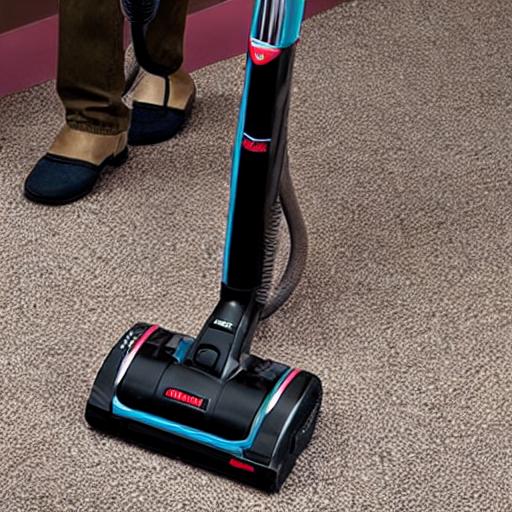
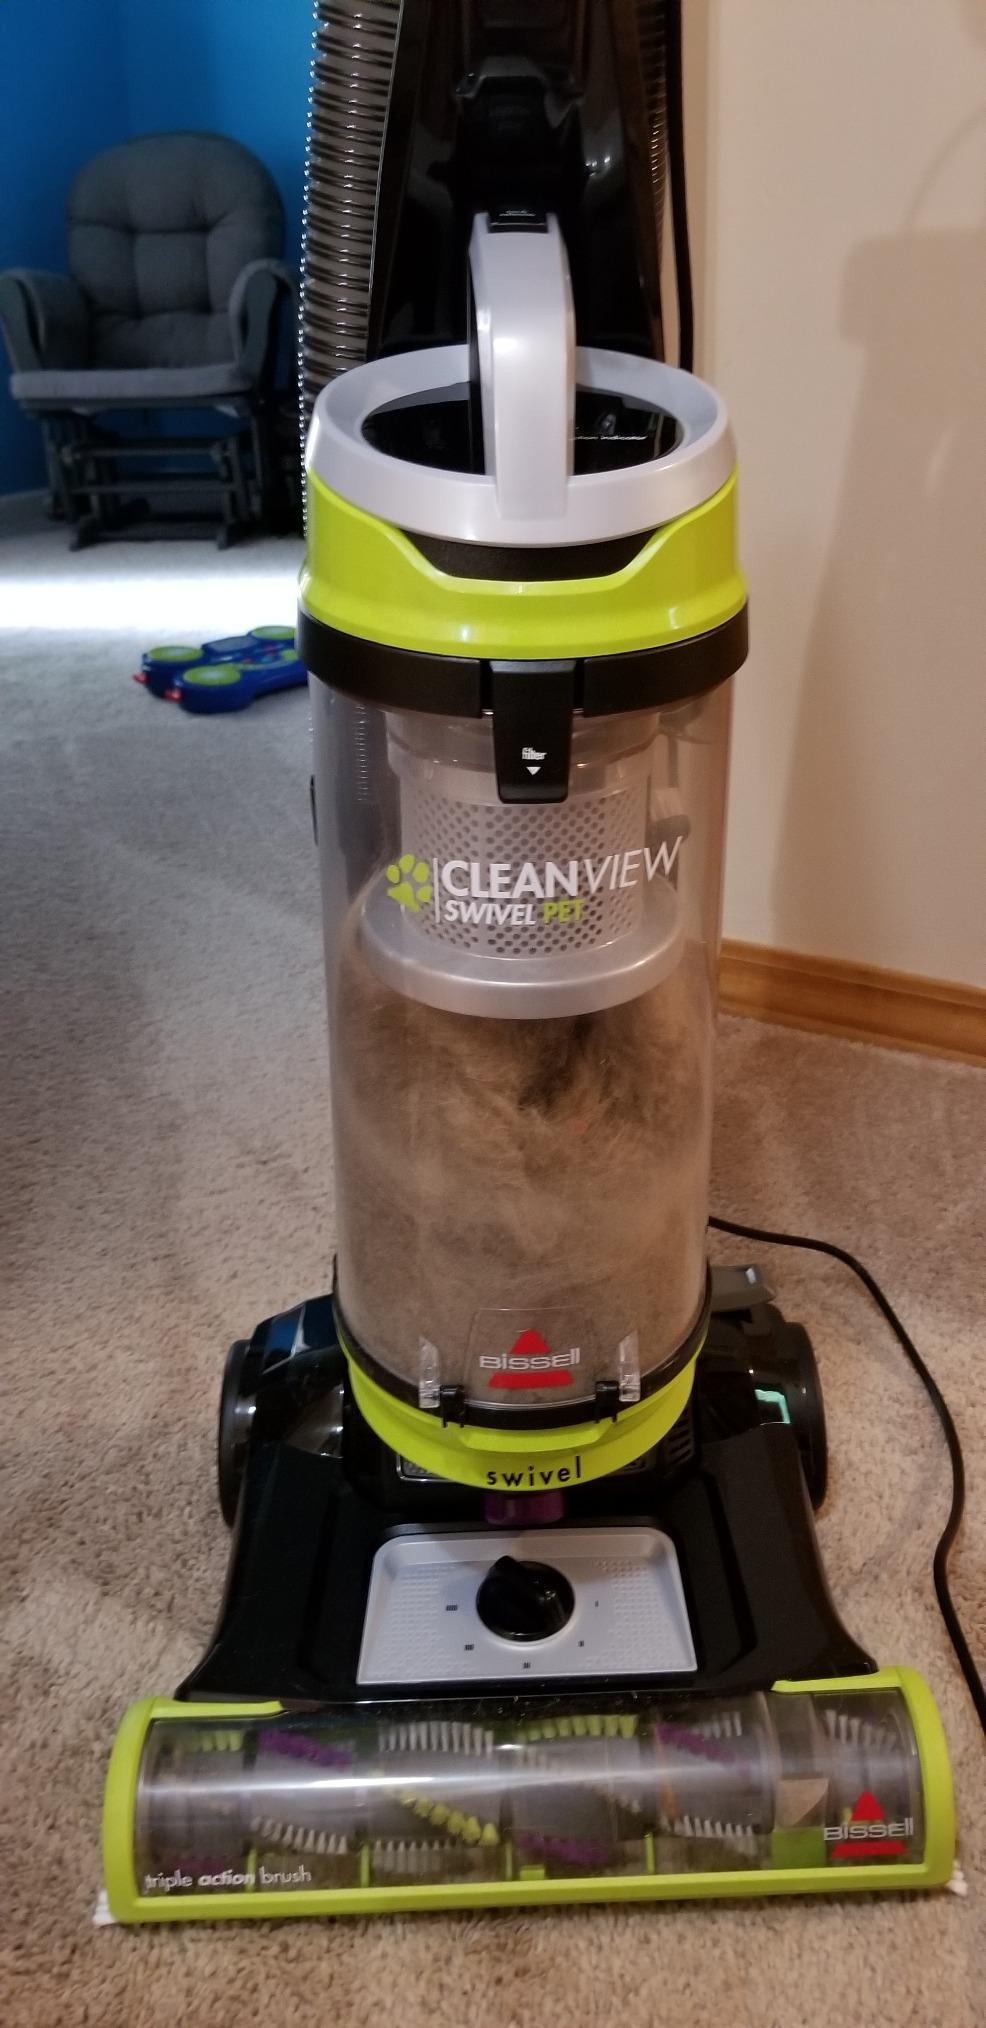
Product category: items_vacuum
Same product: no